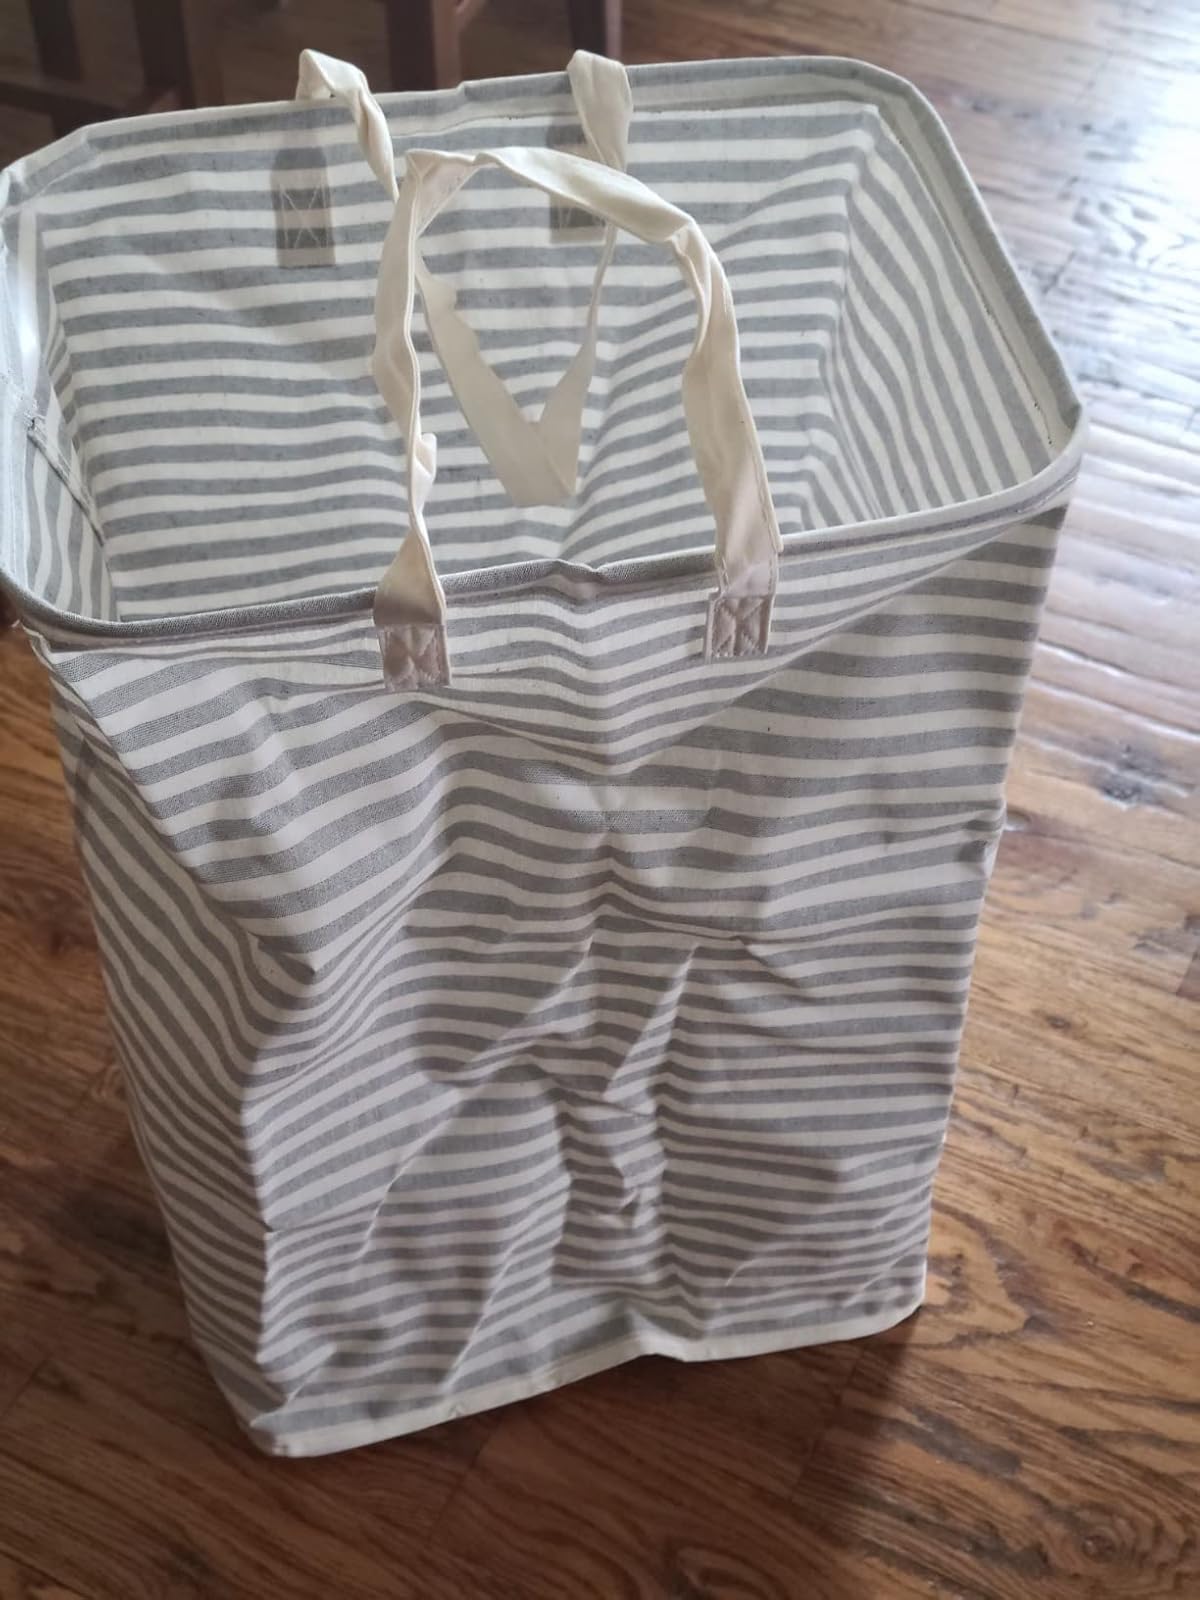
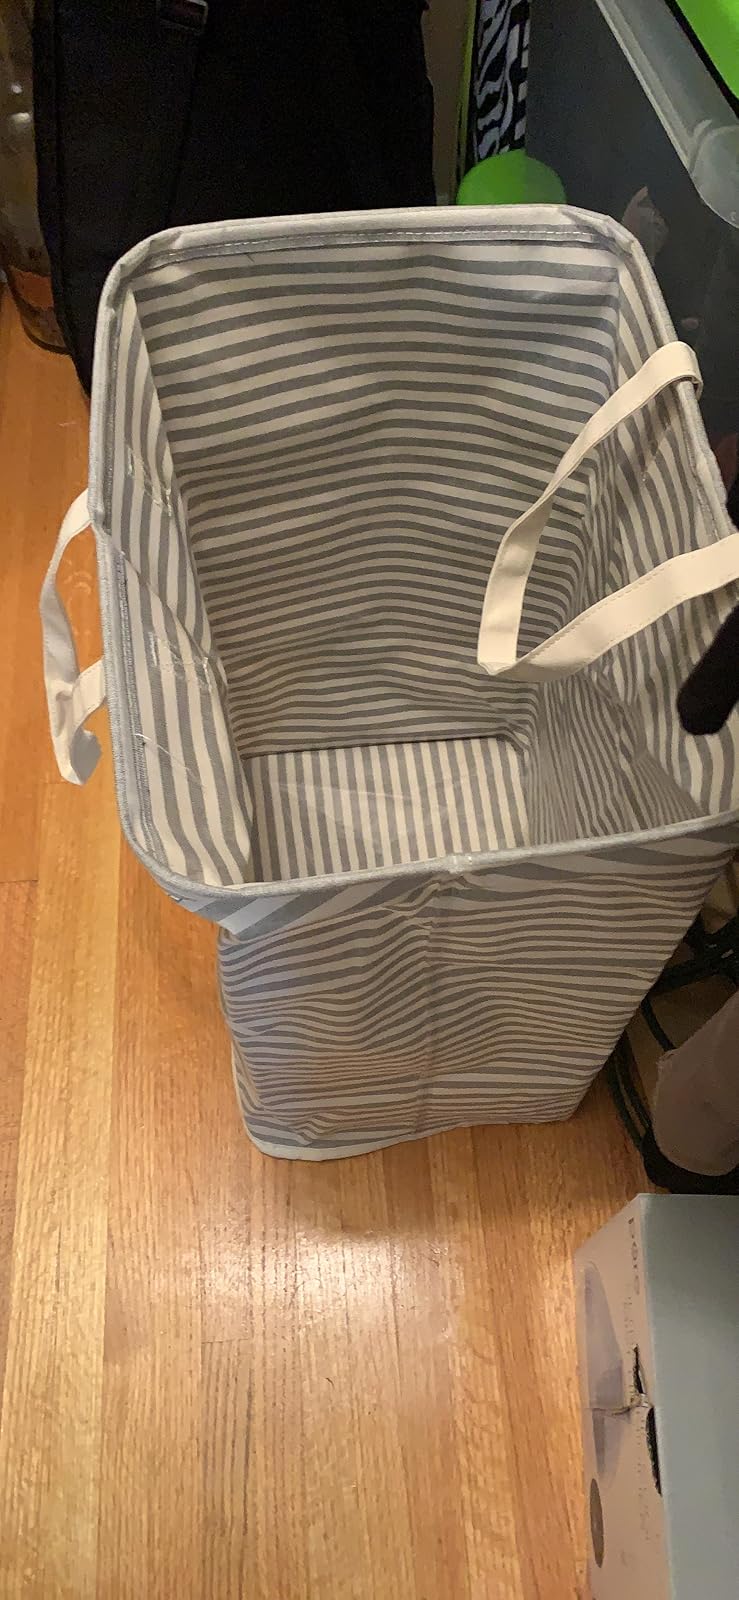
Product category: items_hamper
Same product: yes